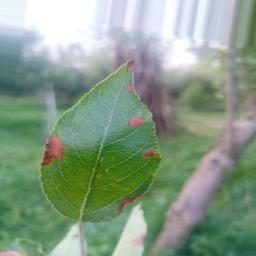
Label: Alternaria